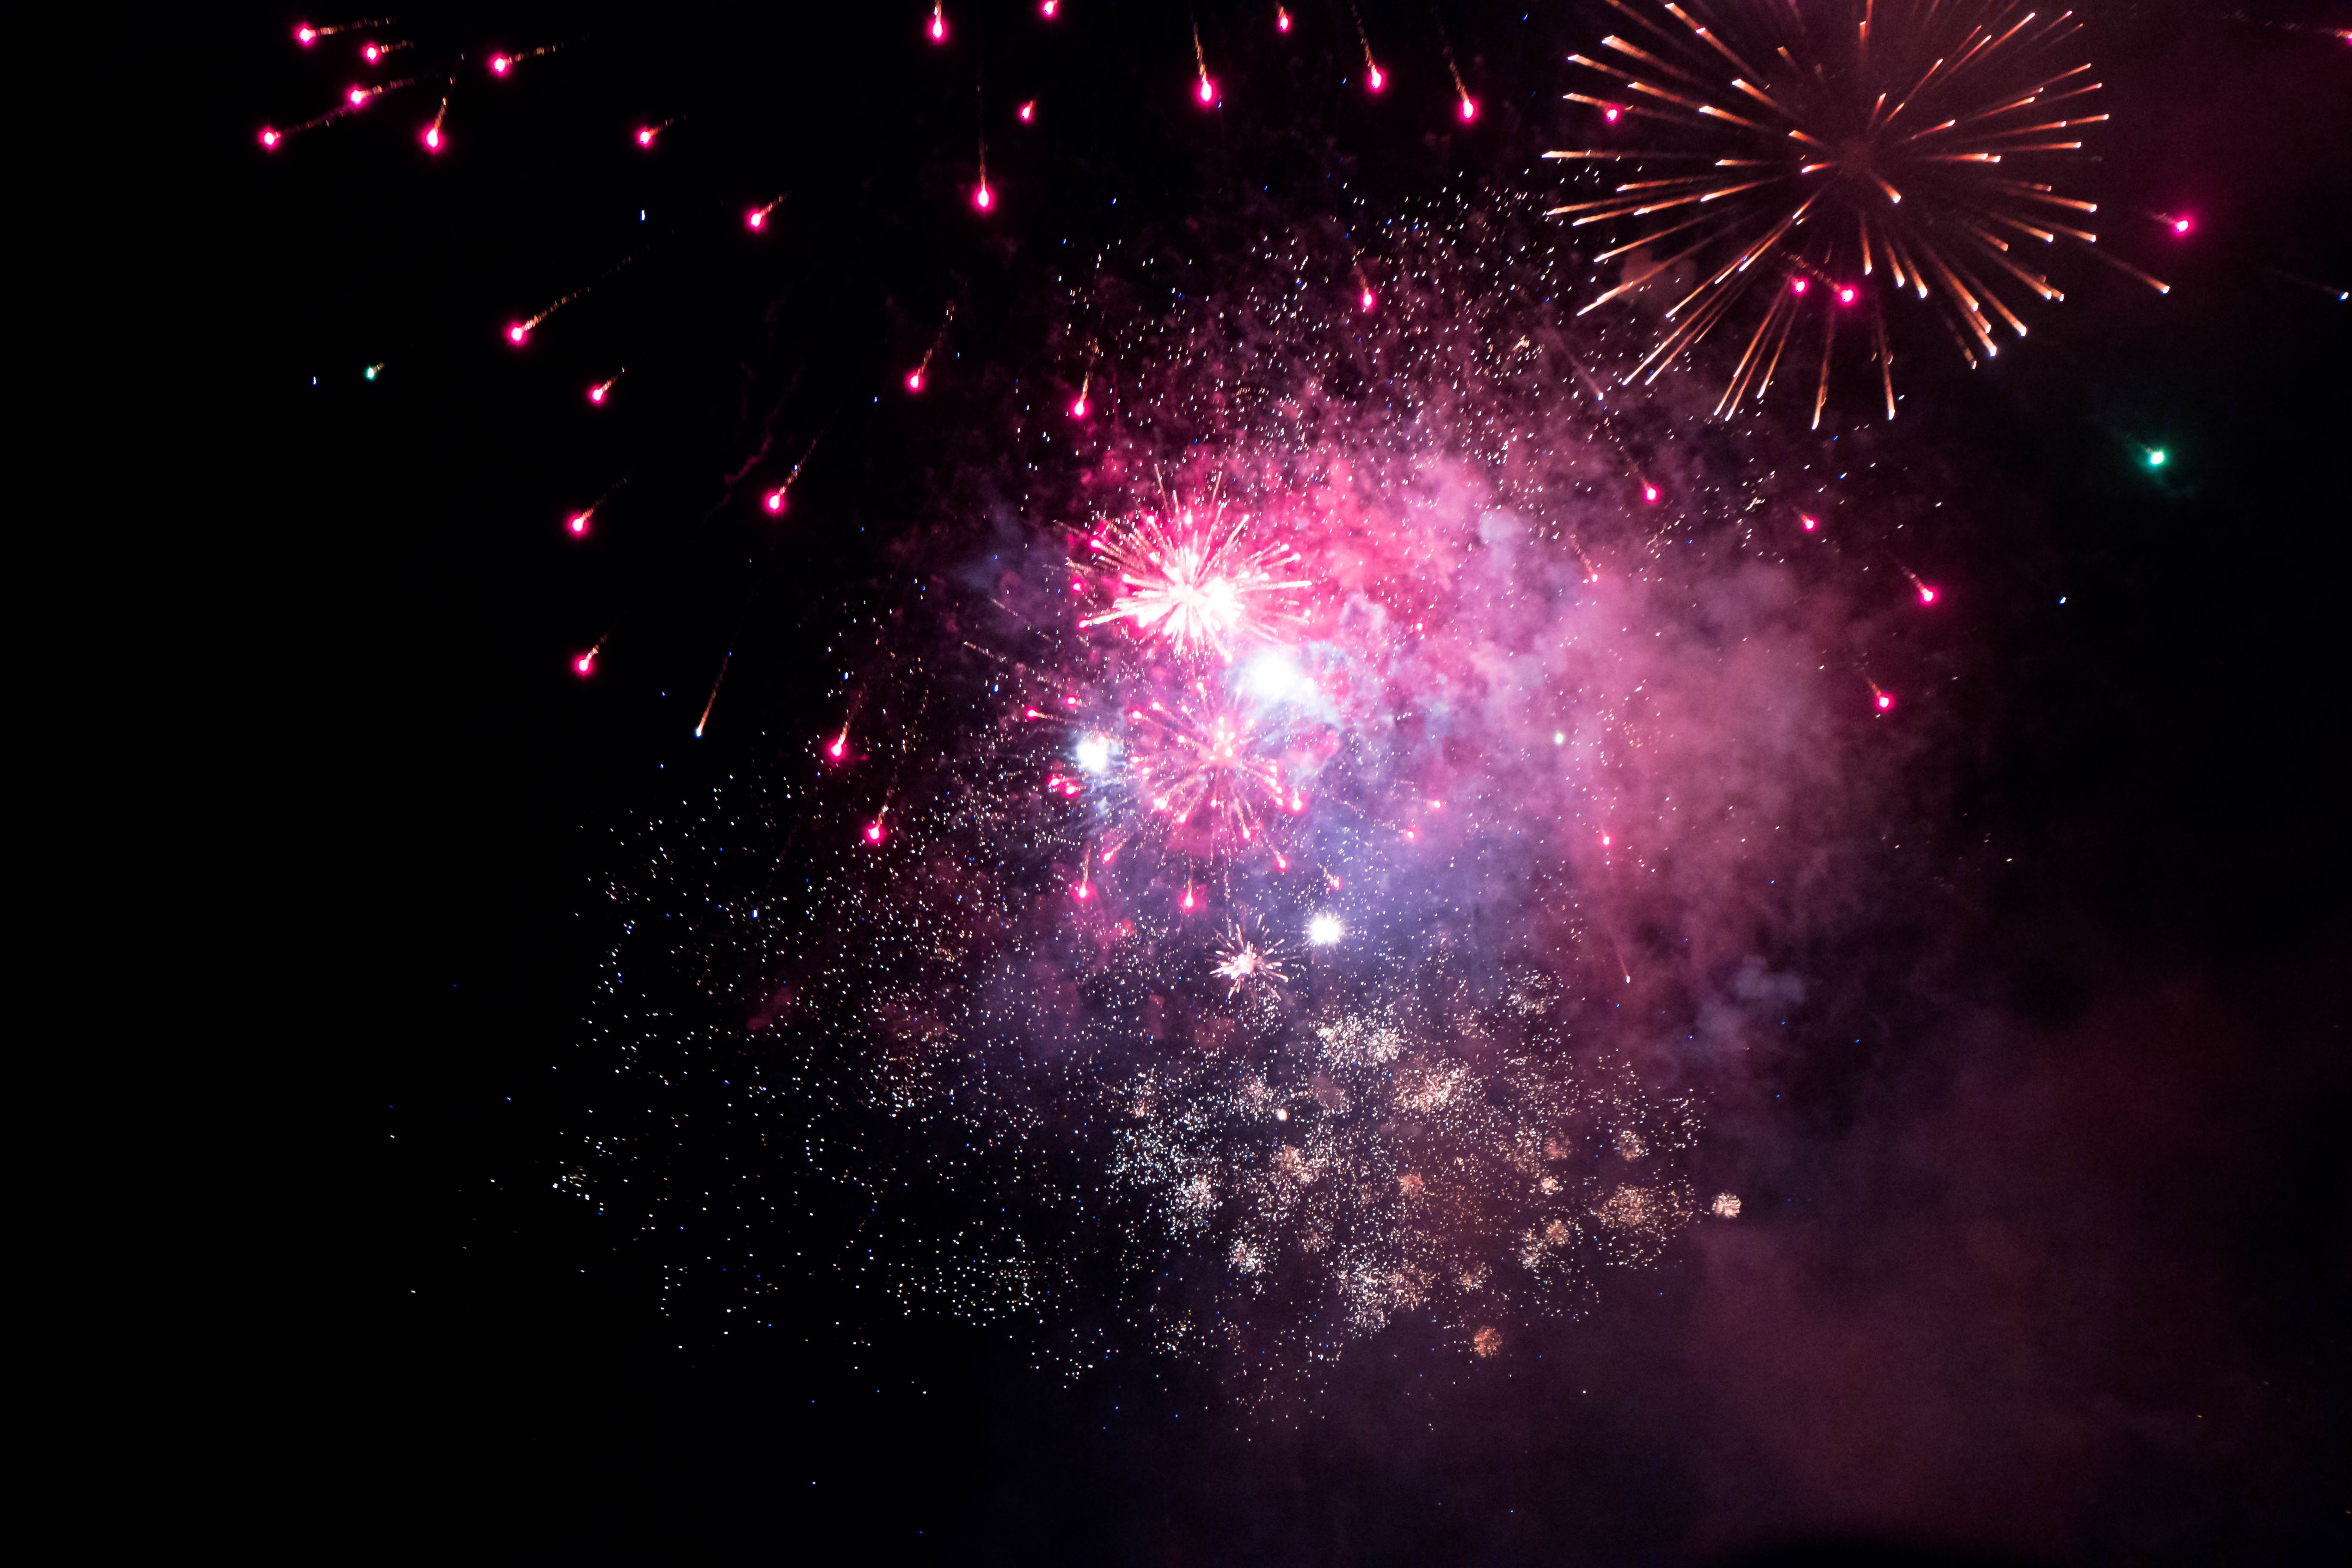
sky, night, recreation, fireworks, event, nero, outdoor recreation